Alexandre-Jacques Chantron

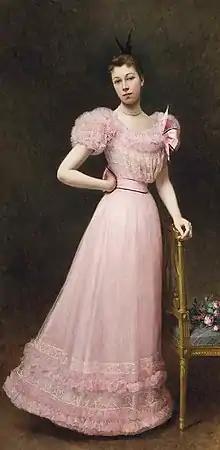
"Preparing for the Ball"

Chantron was a pupil of François-Édouard Picot, Tony Robert-Fleury and William-Adolphe Bouguereau. He entered the Paris Salon in 1877 with a religious subject, and gained an honorable mention in 1893. He exhibited "Fleurs de printemps" at the Salon in 1895. He was awarded a third class medal in 1899, and a second class medal in 1902 for his painting "Feuilles Mortes".